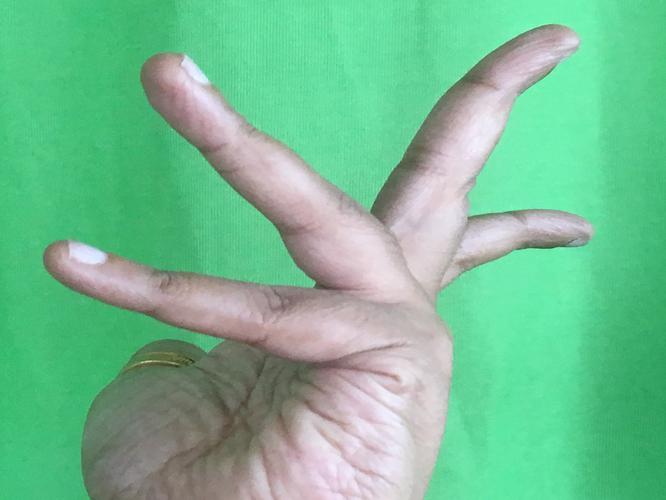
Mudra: Alapadmam
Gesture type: single_hand